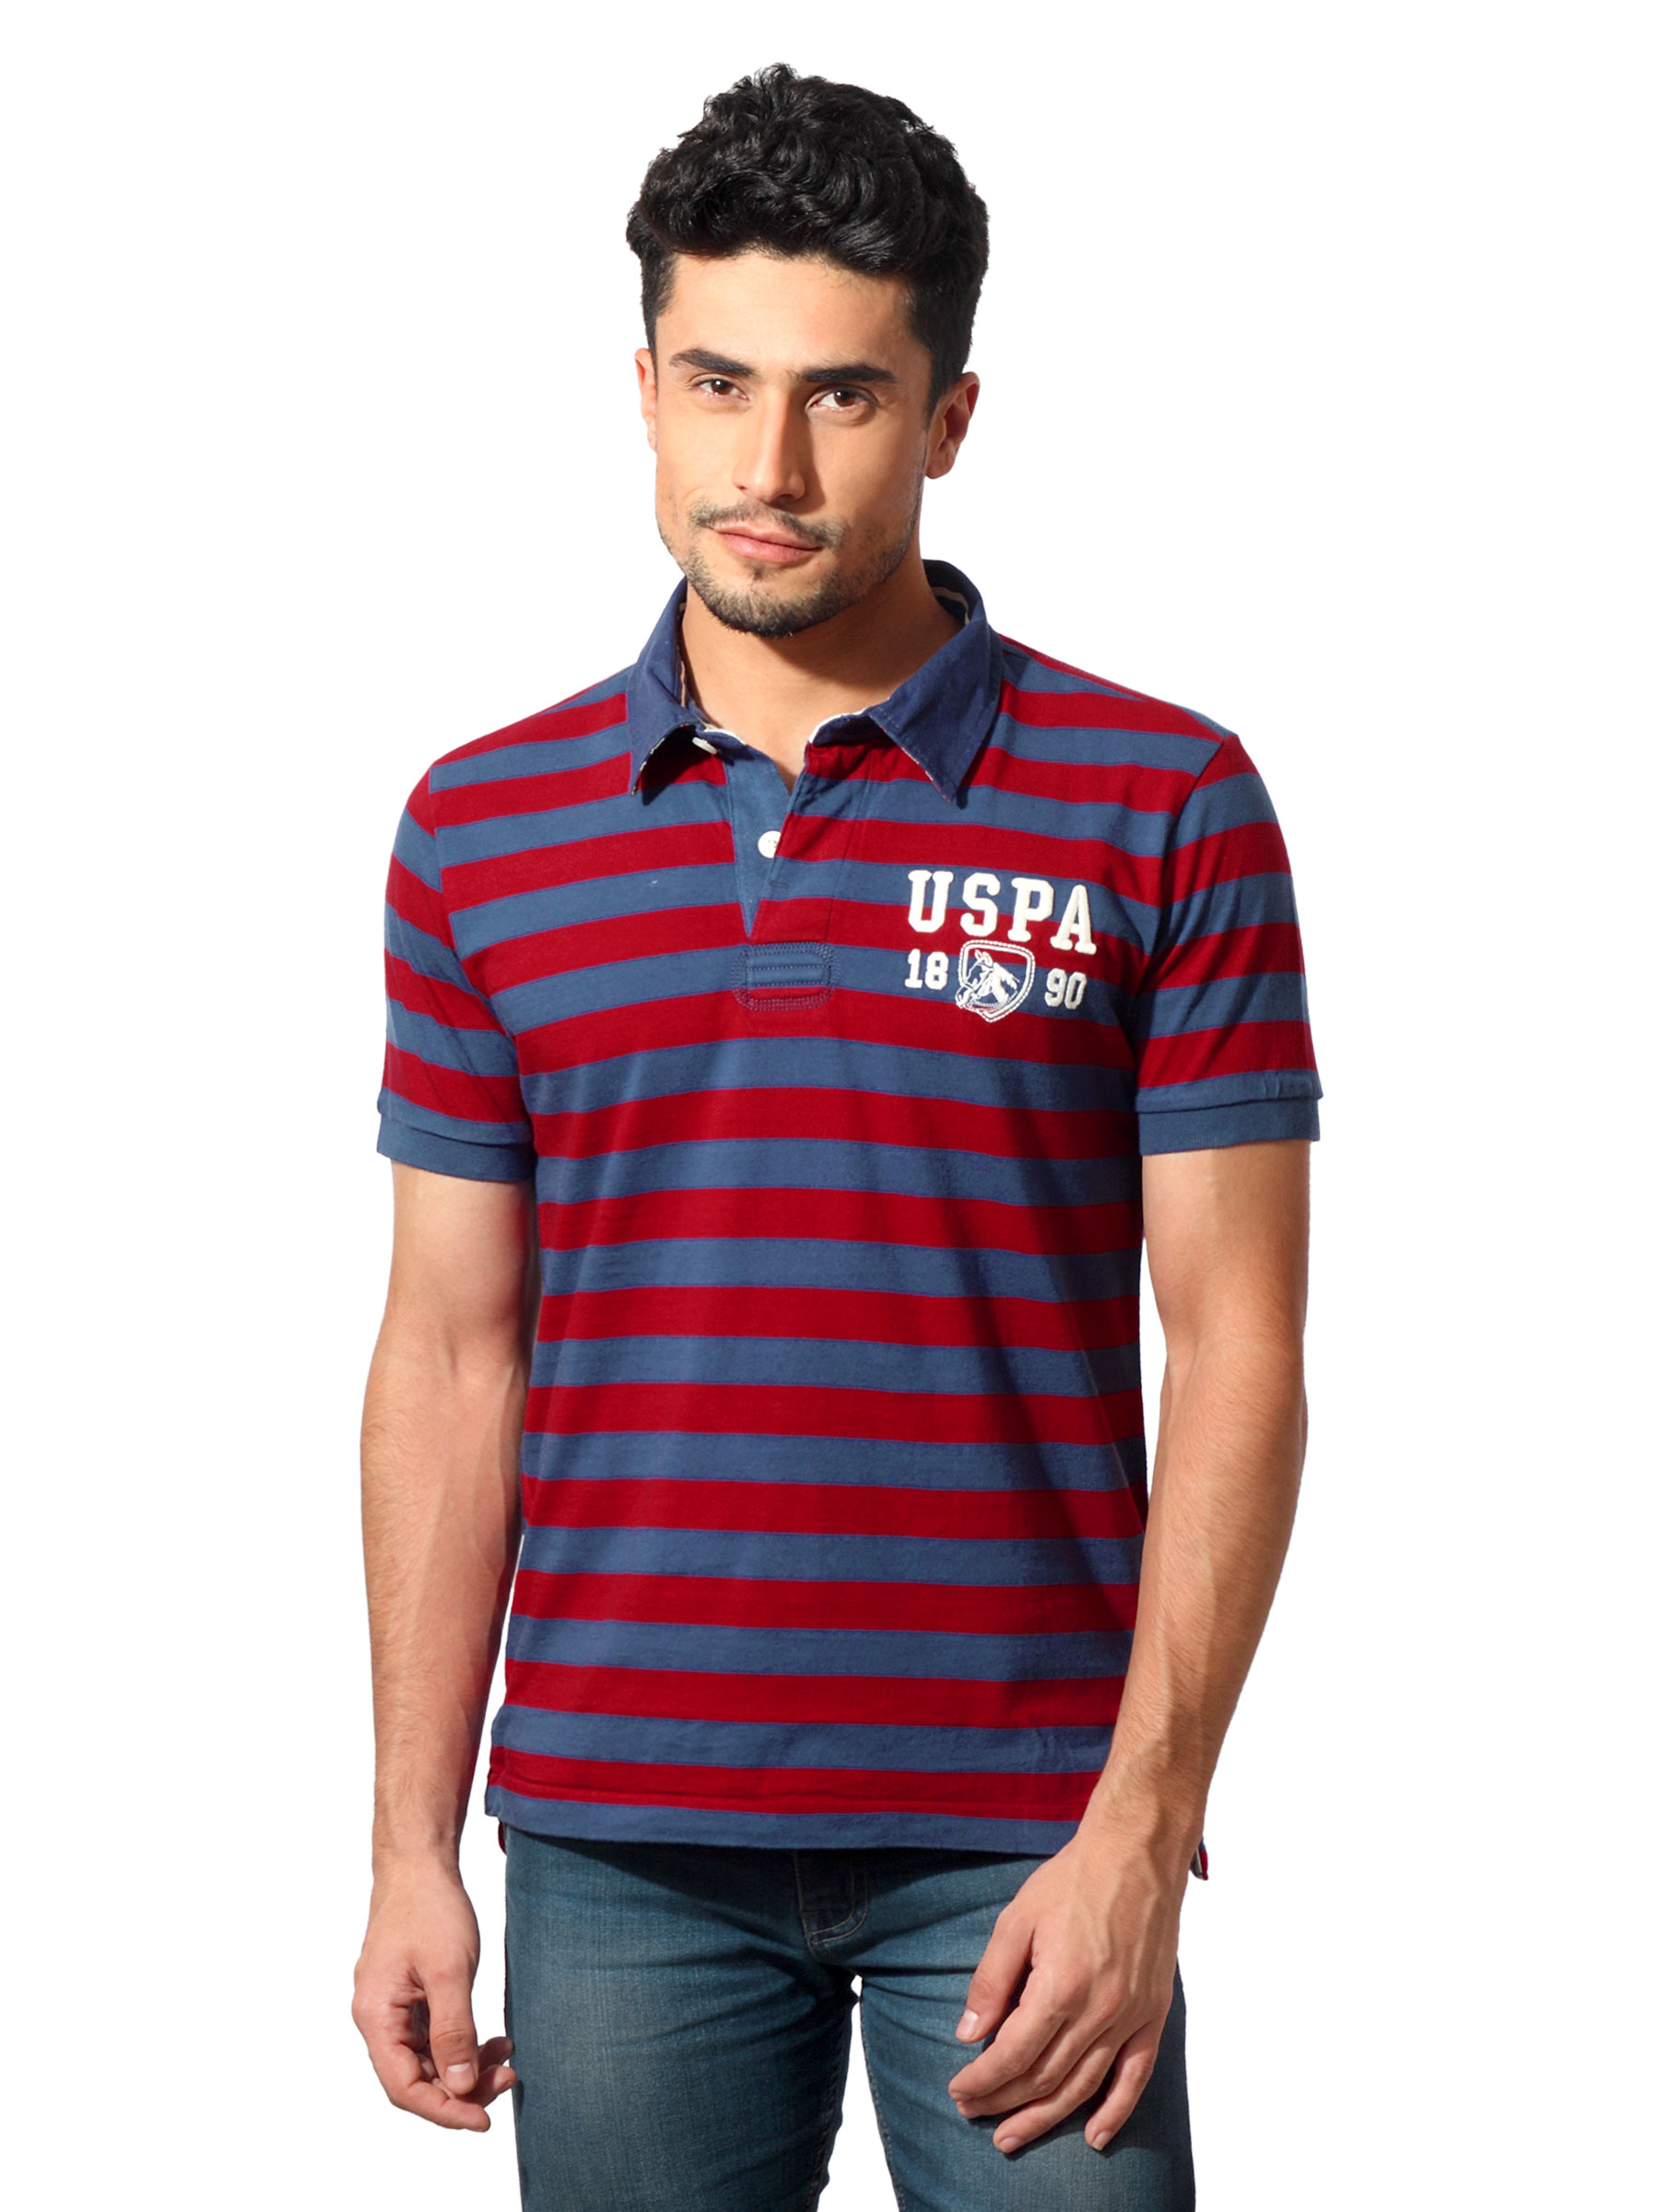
U.S. Polo Assn. Denim Co. Men Striped Red T-Shirt
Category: Apparel / Topwear / Tshirts
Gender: Men
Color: Red
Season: Summer 2012
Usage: Casual